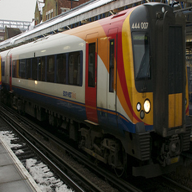
Vehicle type: Trains